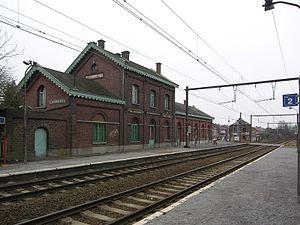
La gare de Carnières est une gare ferroviaire belge de la ligne 112, de Marchienne-au-Pont à La Louvière-Centre, située à Carnières section de la commune de Morlanwelz dans la province de Hainaut en région wallonne.